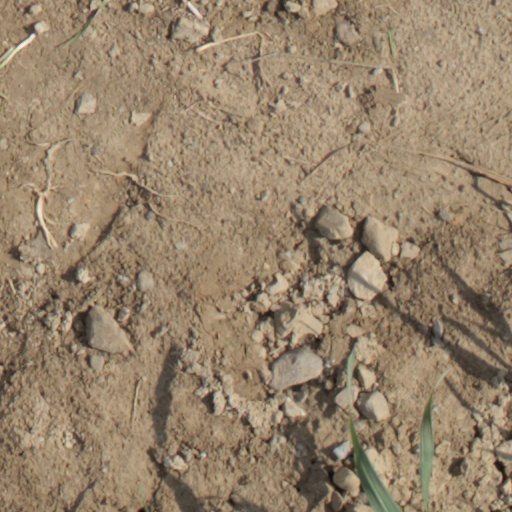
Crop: wheat